Bobby Darin

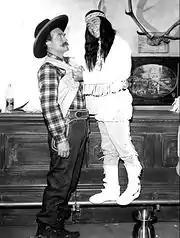
"Deadeye" and Darin in a 1965 "Red Skelton Show" skit

In the fall of 1959, Darin played Honeyboy Jones in an early episode of Jackie Cooper's CBS military sitcom/drama "Hennesey". Darin's first major film, "Come September" (1961), was a teenager-oriented romantic comedy with Rock Hudson and Gina Lollobrigida, and featuring 18-year-old actress Sandra Dee. They met during the production of the film, and they soon married on December 1, 1960. Dee gave birth to a son, Dodd Mitchell Darin (also known as Morgan Mitchell) on December 16, 1961. Dee and Darin made a few films together with moderate success, such as "If a Man Answers" (1962) and "That Funny Feeling" (1965).